Memoirs of Modern Philosophers

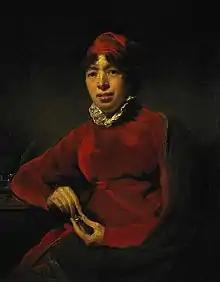
Maria Edgeworth wrote that Hamilton ("pictured") was "an original, agreeable, and successful writer of fiction".

Hamilton wrote that the aim of her work was “not to pass an indiscriminate censor on that ingenious, and in many parts admirable performance, but to expose the dangerous tendencies of those parts of [Godwin’s] theory which might, by a bad man, be converted into an engine of mischief, and be made the means of ensnaring innocence and virtue” She wanted to warn readers against the dangerous tendencies of the New Philosophy associated with Godwin, Wollstonecraft, and Paine, particularly its emphasis on individualism; she viewed it as self-indulgent and egotistical.